Ultra Motorsports

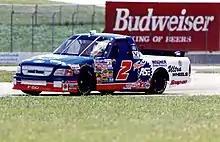
Mike Bliss in the No. 2 at Heartland Park Topeka in 1996

Ultra Motorsports made its official Truck debut in the series' first race, the Copper World Classic at Phoenix. The team was the No. 08 Ford F-150 driven by Mike Bliss, and sponsored by Smith's company, Ultra Custom Wheels. Finishing 14th in that race, Bliss ran with the team for the entire year, when it switched to No. 2 at Bristol. Bliss won once at North Wilkesboro and finished eighth in points that season. His crew chief Barry Dodson won 1989 Winston Cup championship with Rusty Wallace